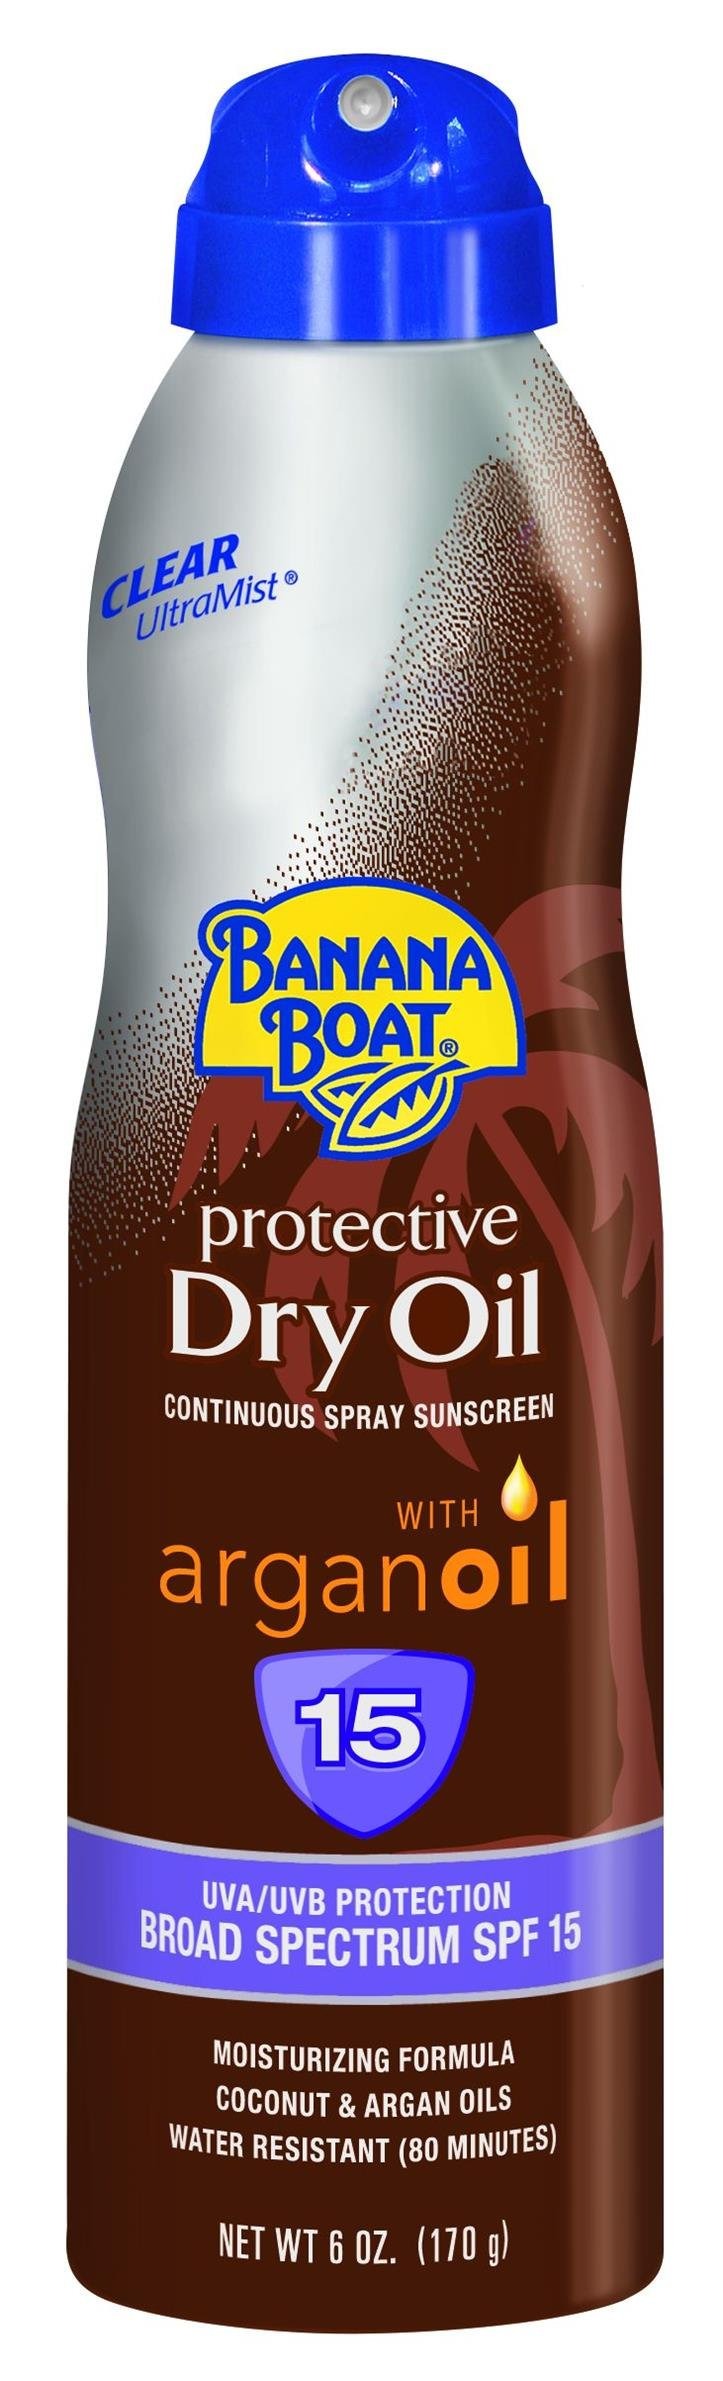
Item Name: Banana Boat Sunscreen Ultra Mist Protective Dry Oil Broad Spectrum Sun Care Sunscreen Spray - SPF 15, 6 Ounce
Bullet Point 1: Easy application form
Bullet Point 2: Fast Drying
Bullet Point 3: Very Water Resistant
Bullet Point 4: Easy Grip 6 flu oz spray can
Bullet Point 5: This item is not for sale in Catalina Island
Value: 6.0
Unit: ounce

Price: 13.425